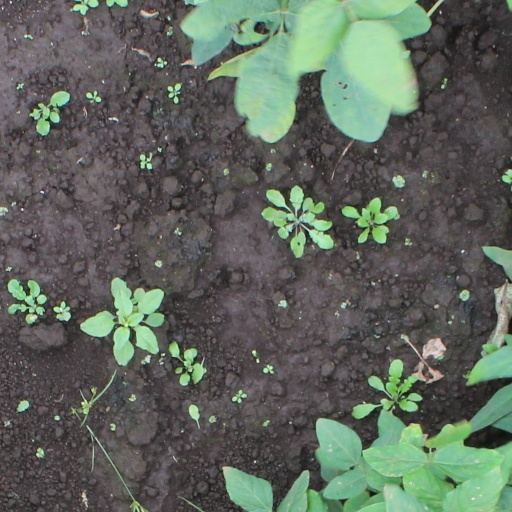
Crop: soybean